Lumiton

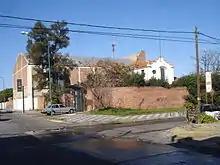
Former Lumiton film studios, now a museum, in 2009

In 1935 the director Manuel Romero joined the studio.